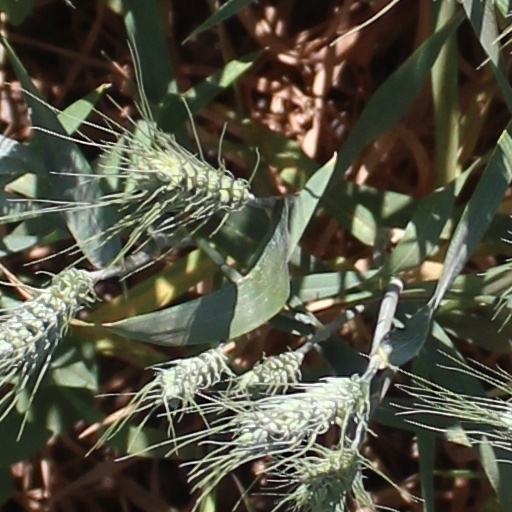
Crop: wheat